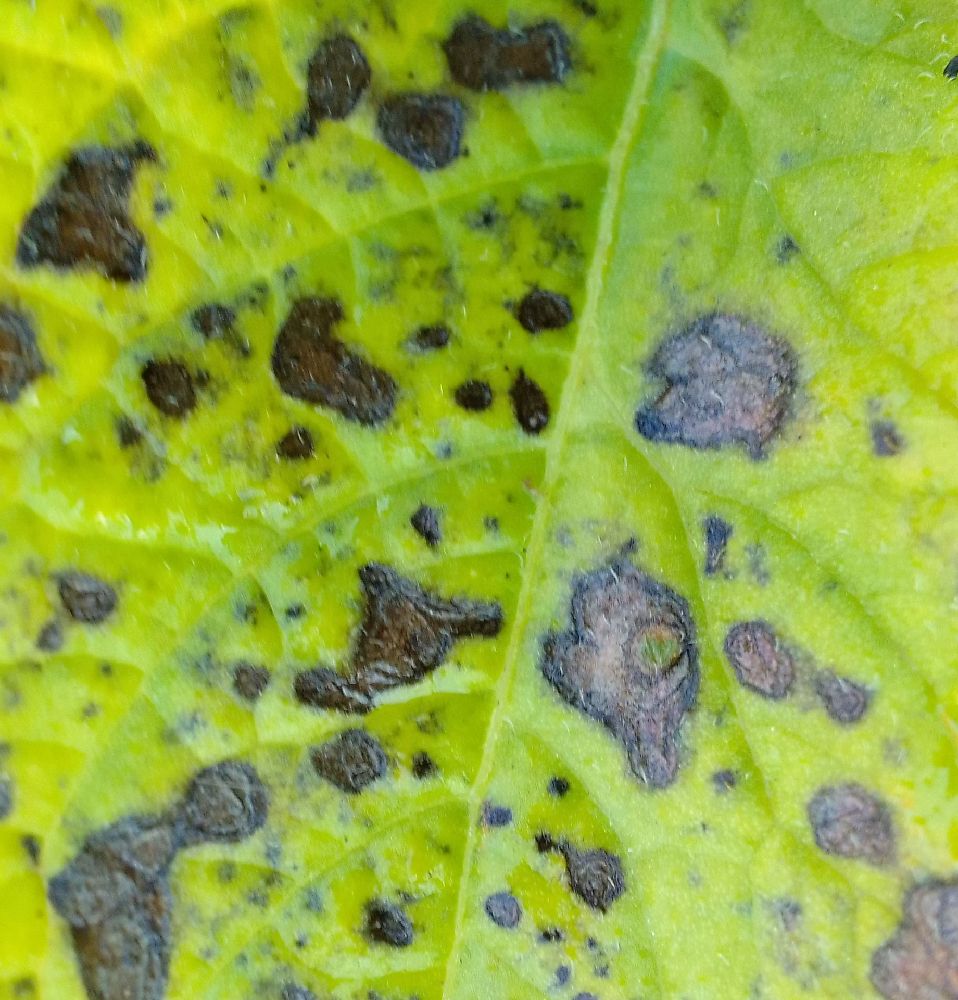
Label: Early blight